Will Brittain

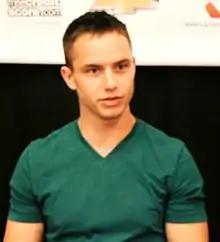
Brittain interviewed at SXSW in 2013

Will Brittain is an American actor. He has had roles in the films "A Teacher" (2013), "Lila & Eve" (2015), and "Everybody Wants Some!!" (2016).